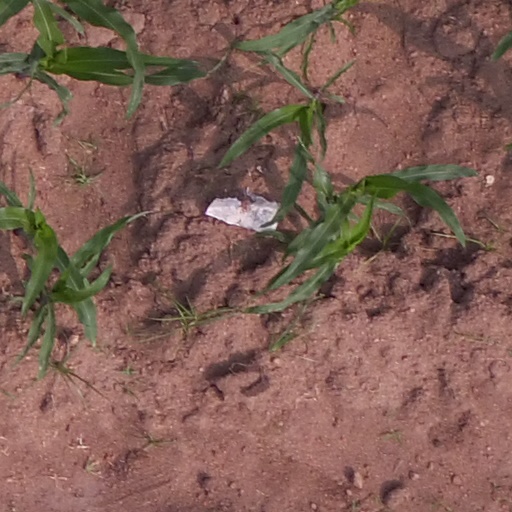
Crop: maize; corn